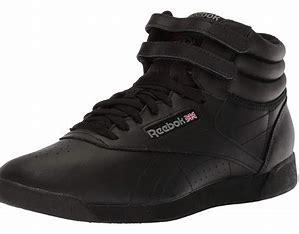
Brand: Reebok
Model: Cl Lthr